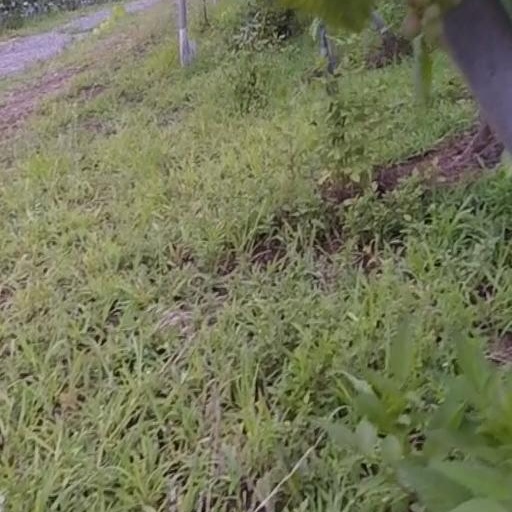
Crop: grape